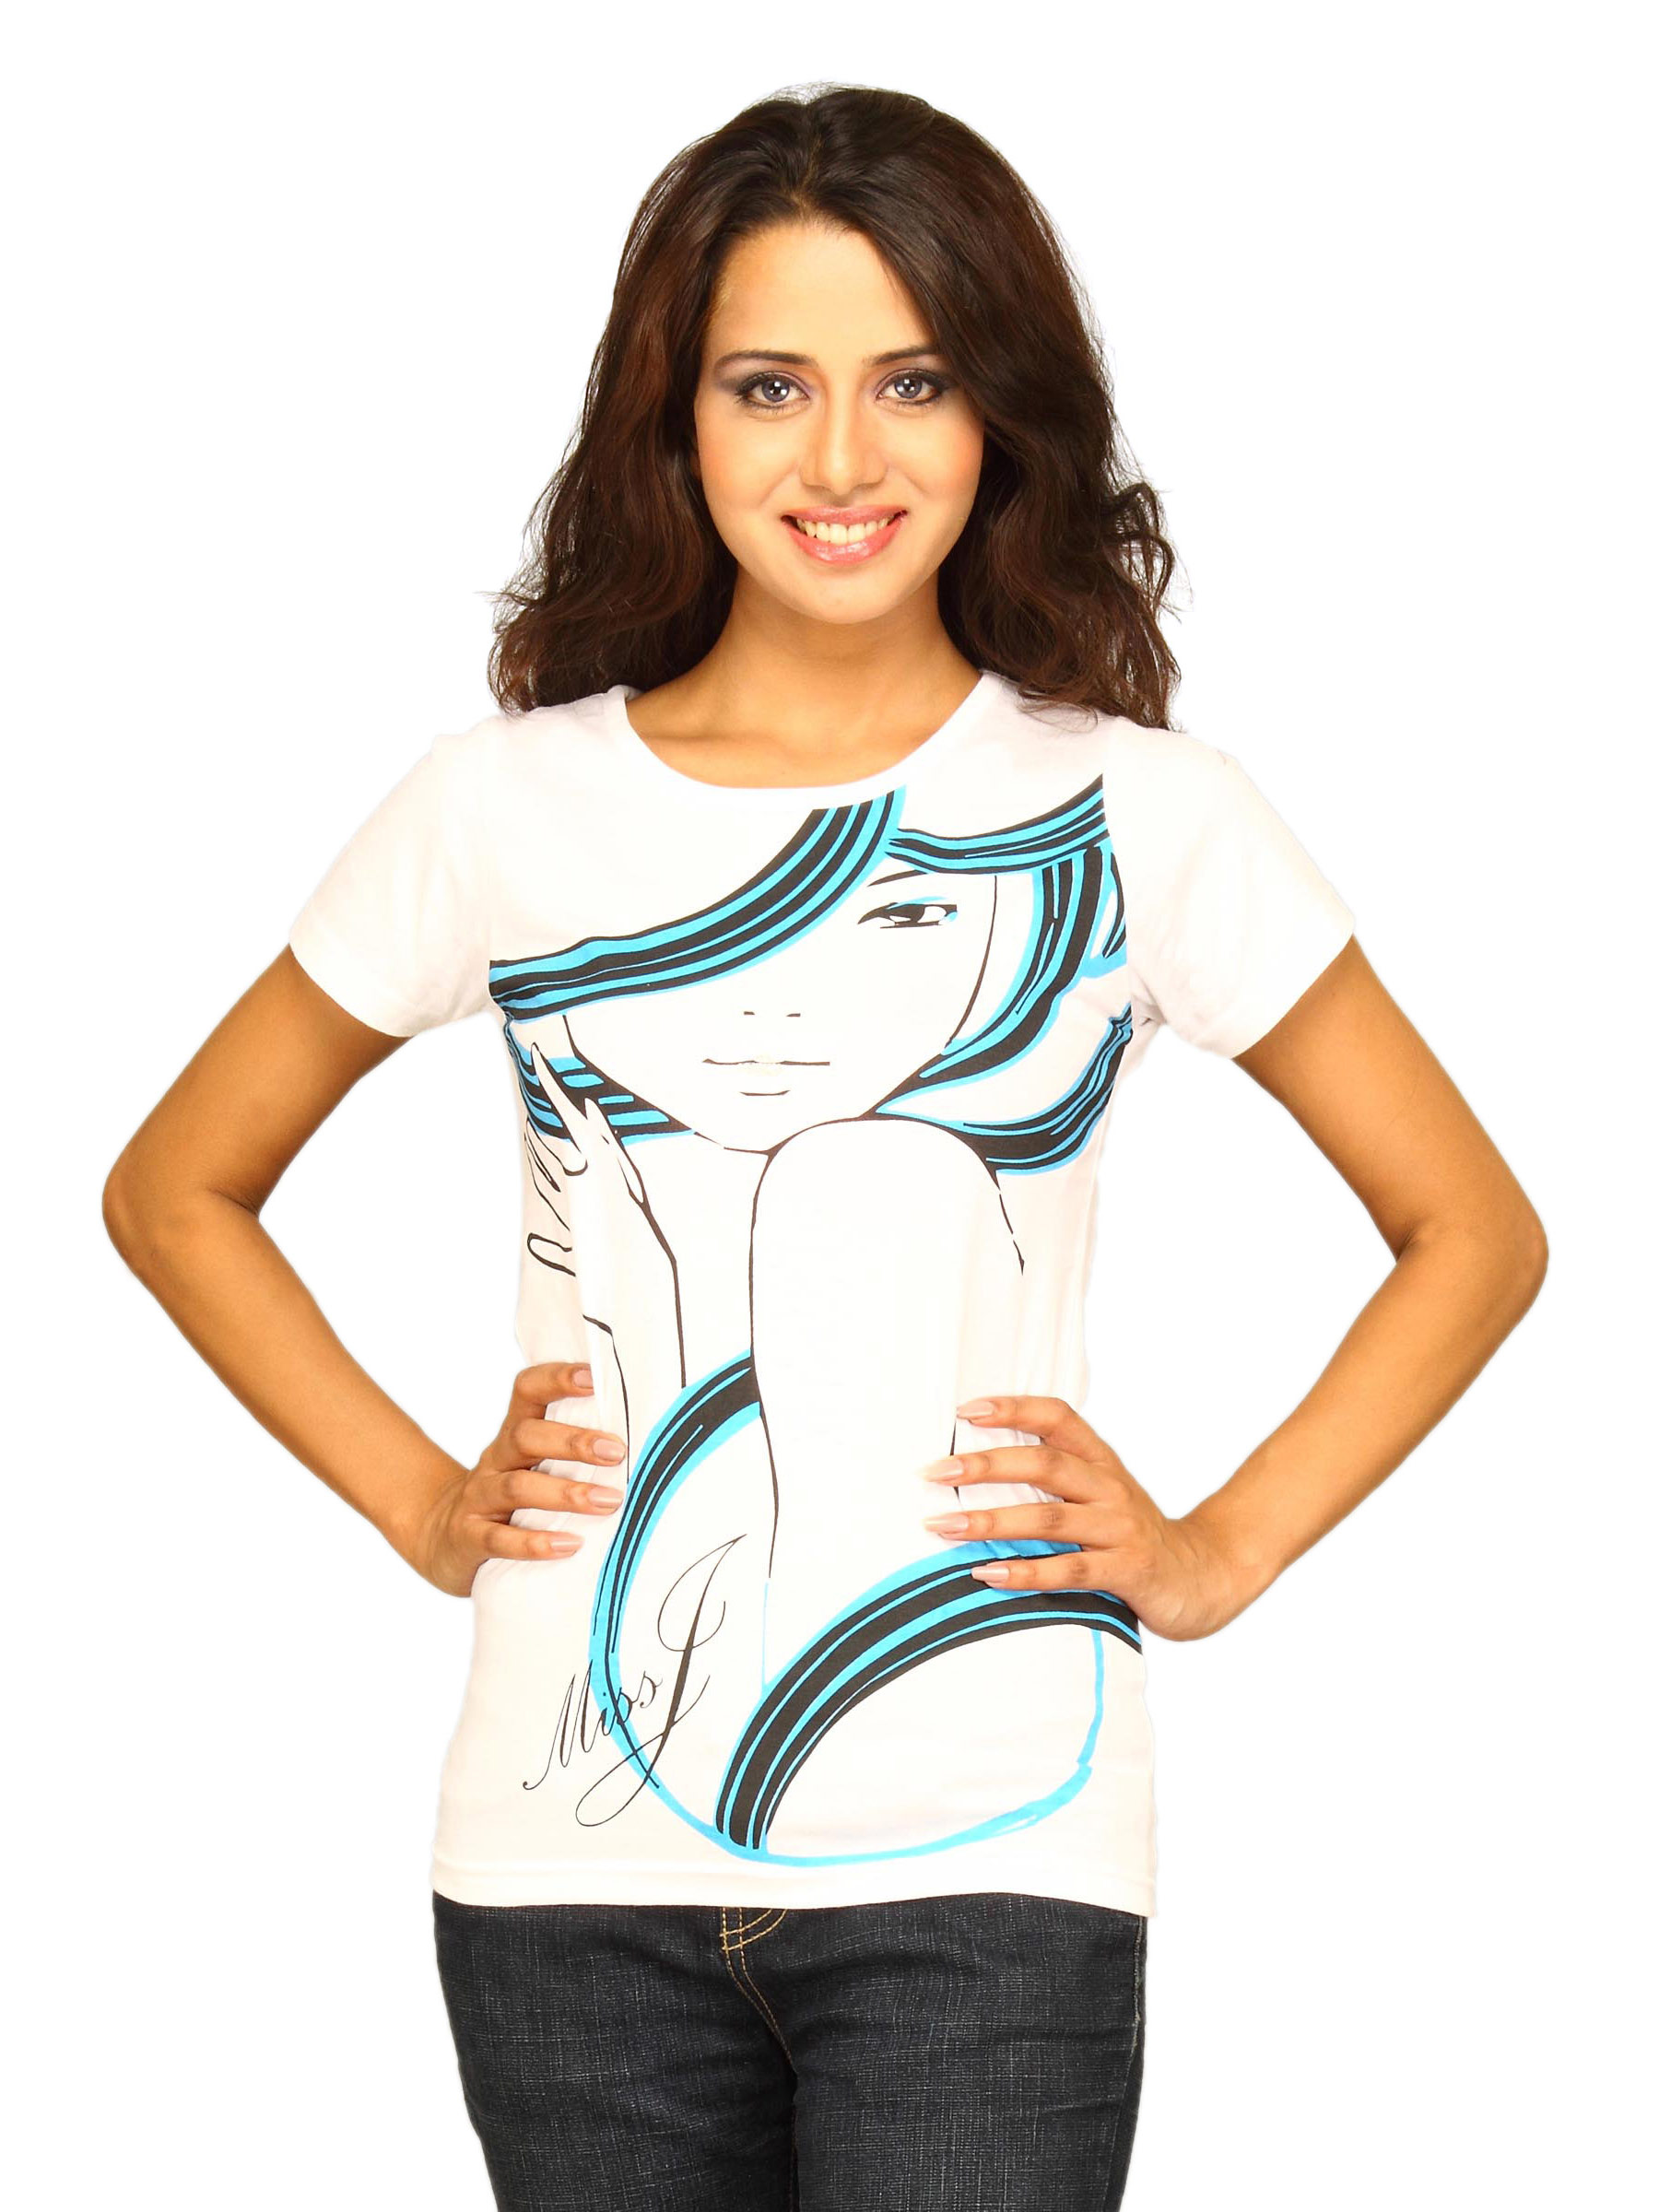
Jealous 21 Women's White Blue T-shirt
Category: Apparel / Topwear / Tshirts
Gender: Women
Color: White
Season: Summer 2011
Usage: Casual